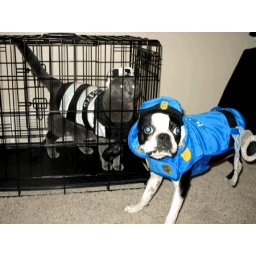
black cat in jail, cat prisoner, pug, dog police, police costume, halloween costume, pets in costume